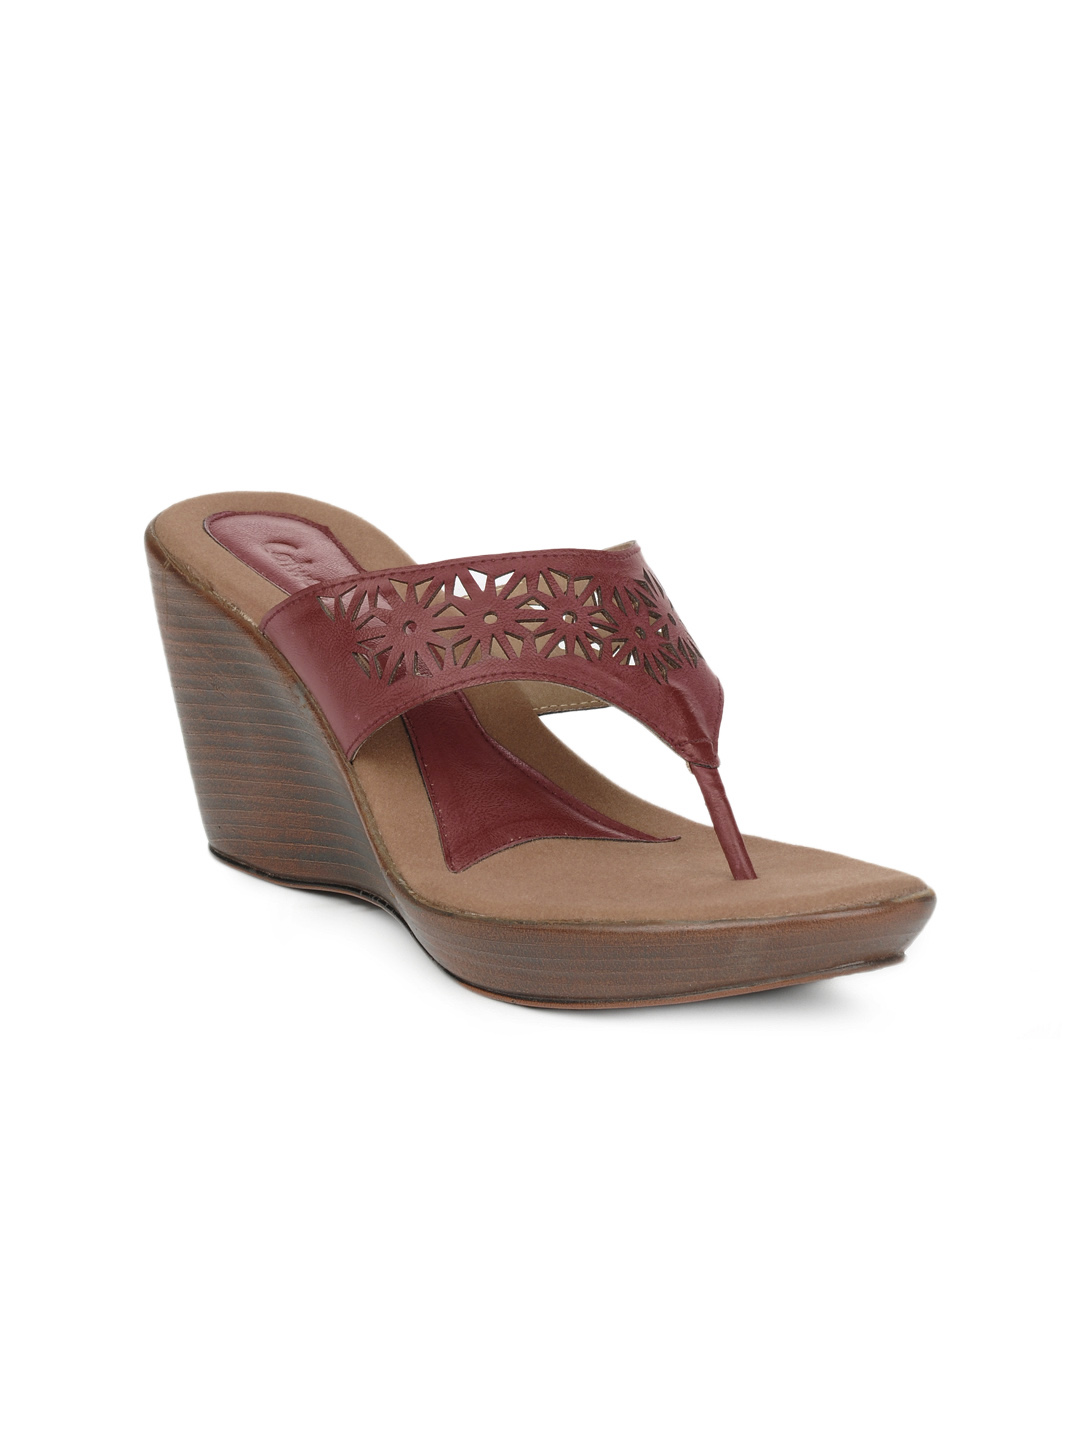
Catwalk Women Red Wedges
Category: Footwear / Shoes / Heels
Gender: Women
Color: Red
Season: Winter 2015
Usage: Casual